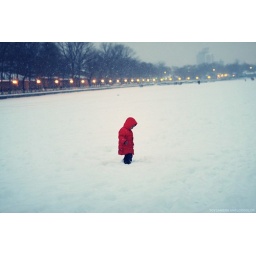
boy in red